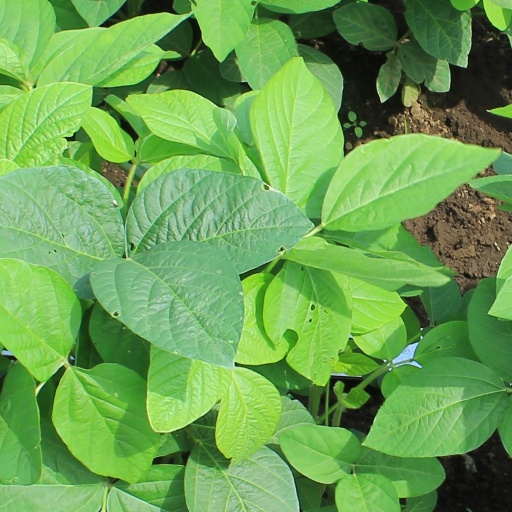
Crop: soybean